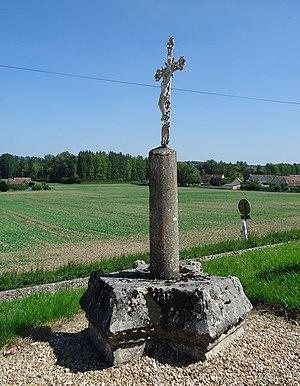
Gadencourt - Calvaire du Cimetière XVe (ISMH)
Cet article recense une partie des monuments historiques de l'Eure, en France.
Gadencourt est une commune française située dans le département de l'Eure en région Normandie.